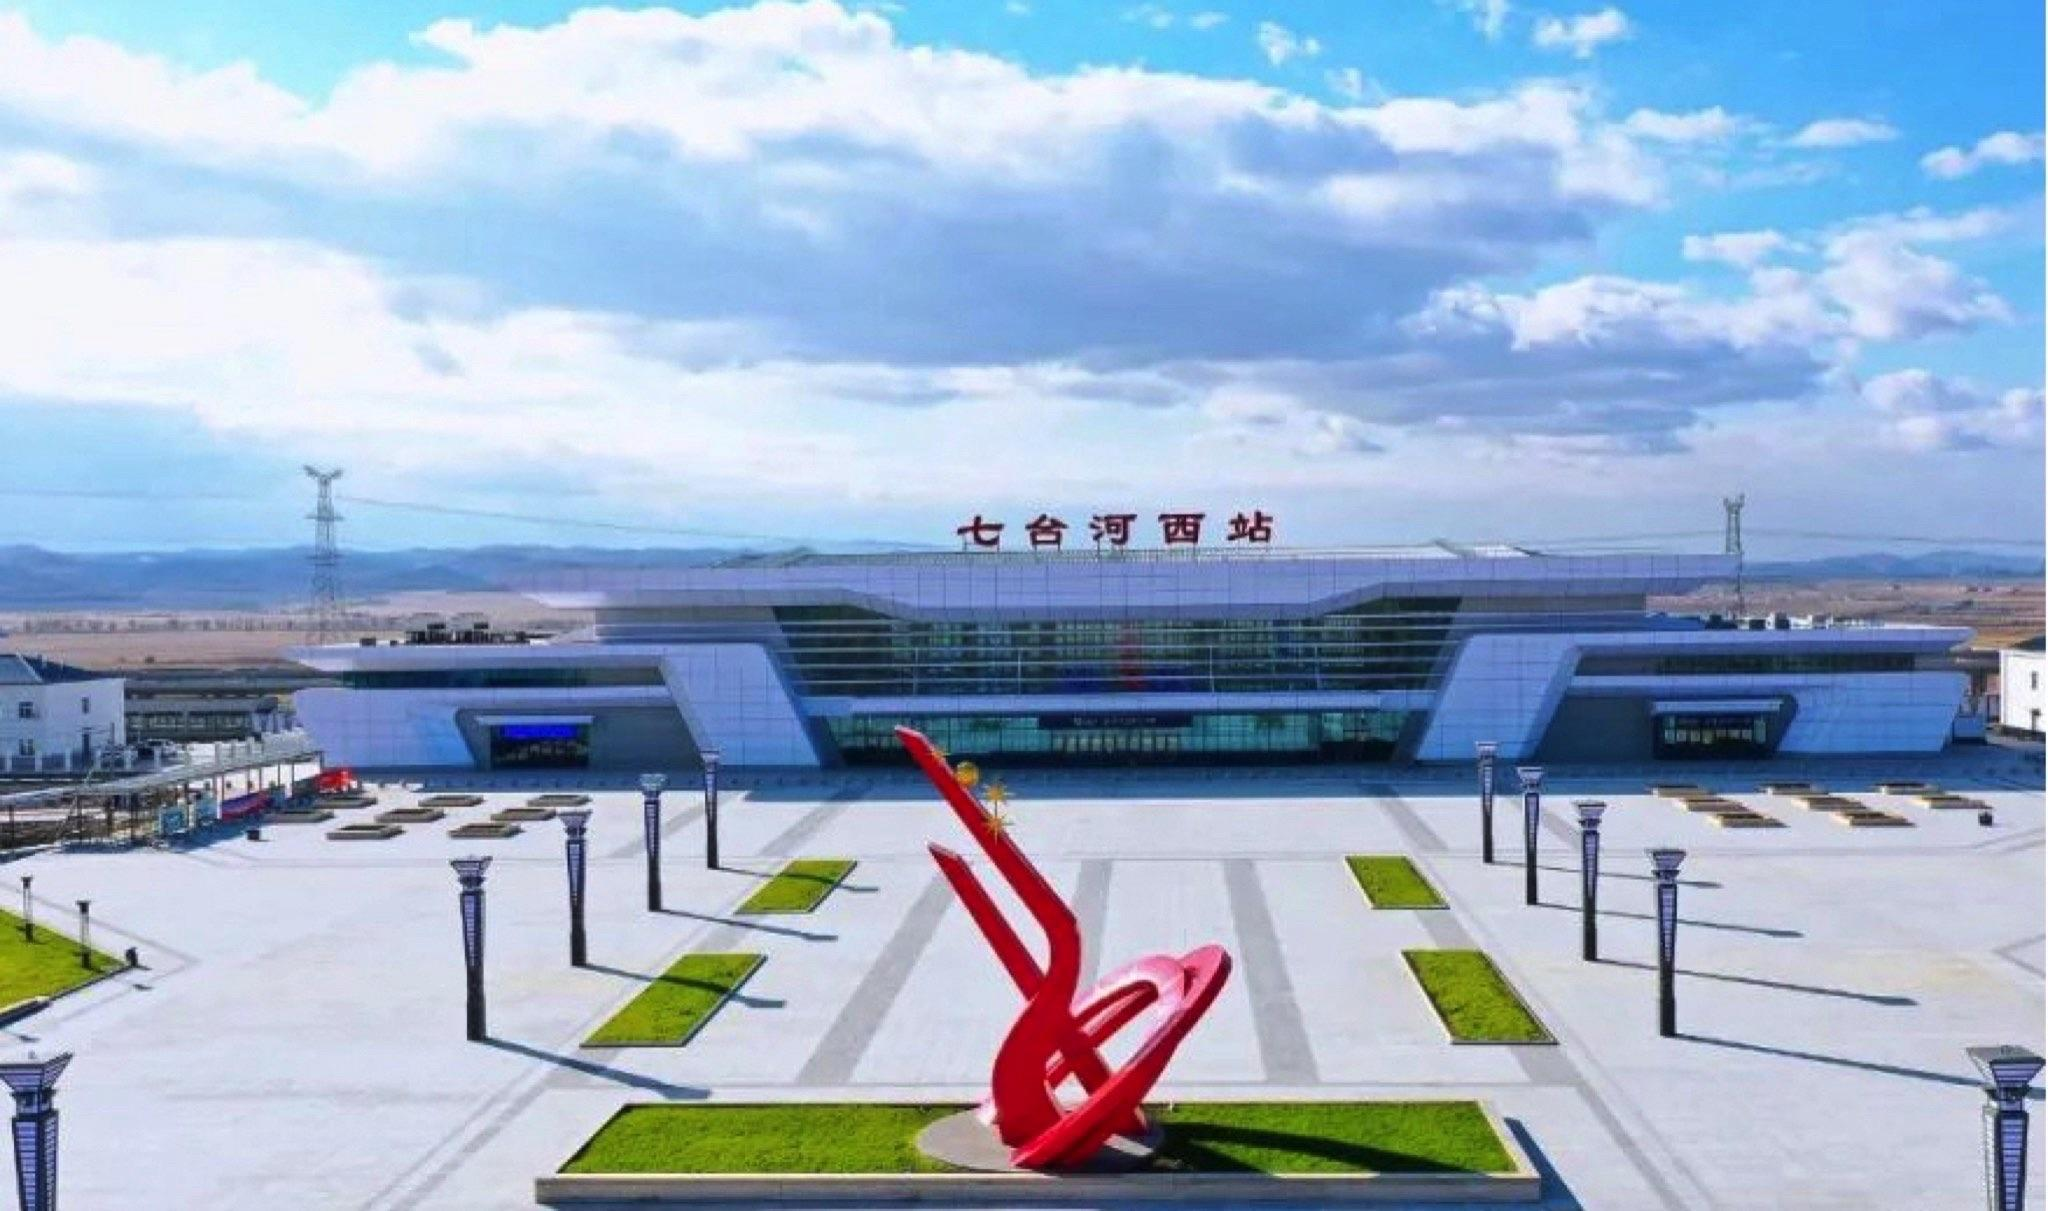
地标名称：七台河西站
所在城市：七台河市·勃利县